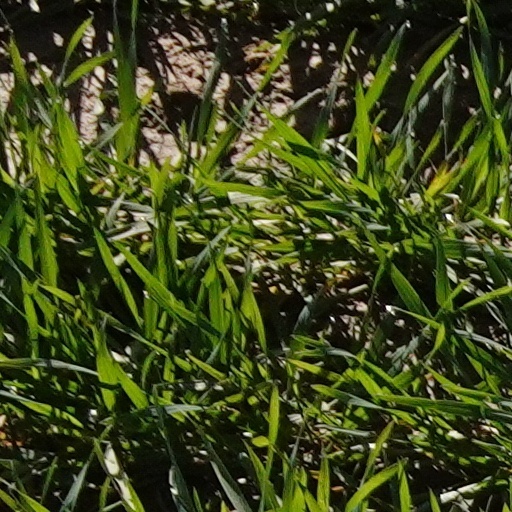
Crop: wheat